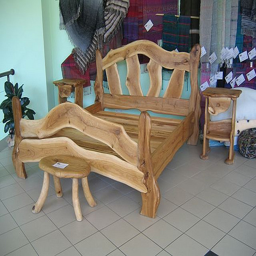
A wood frame of a bed with a footboard and headboard.
A wooden bed frame is shown with matching foot stool.
Handmade wooden bedroom furniture set on tile floor.
a large bed frame made out of wooden boards
A small wooden bed with small chairs and stools around.